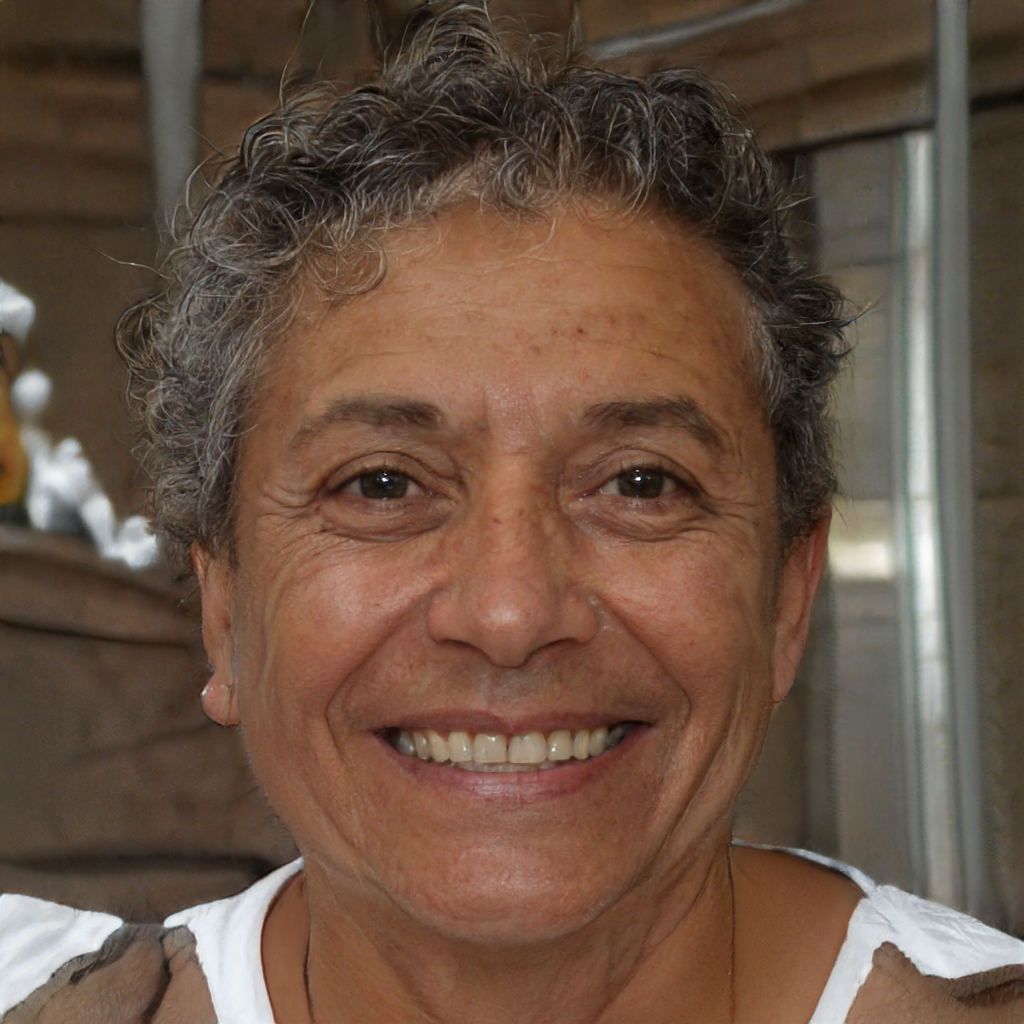
Portrait style: Real Portrait